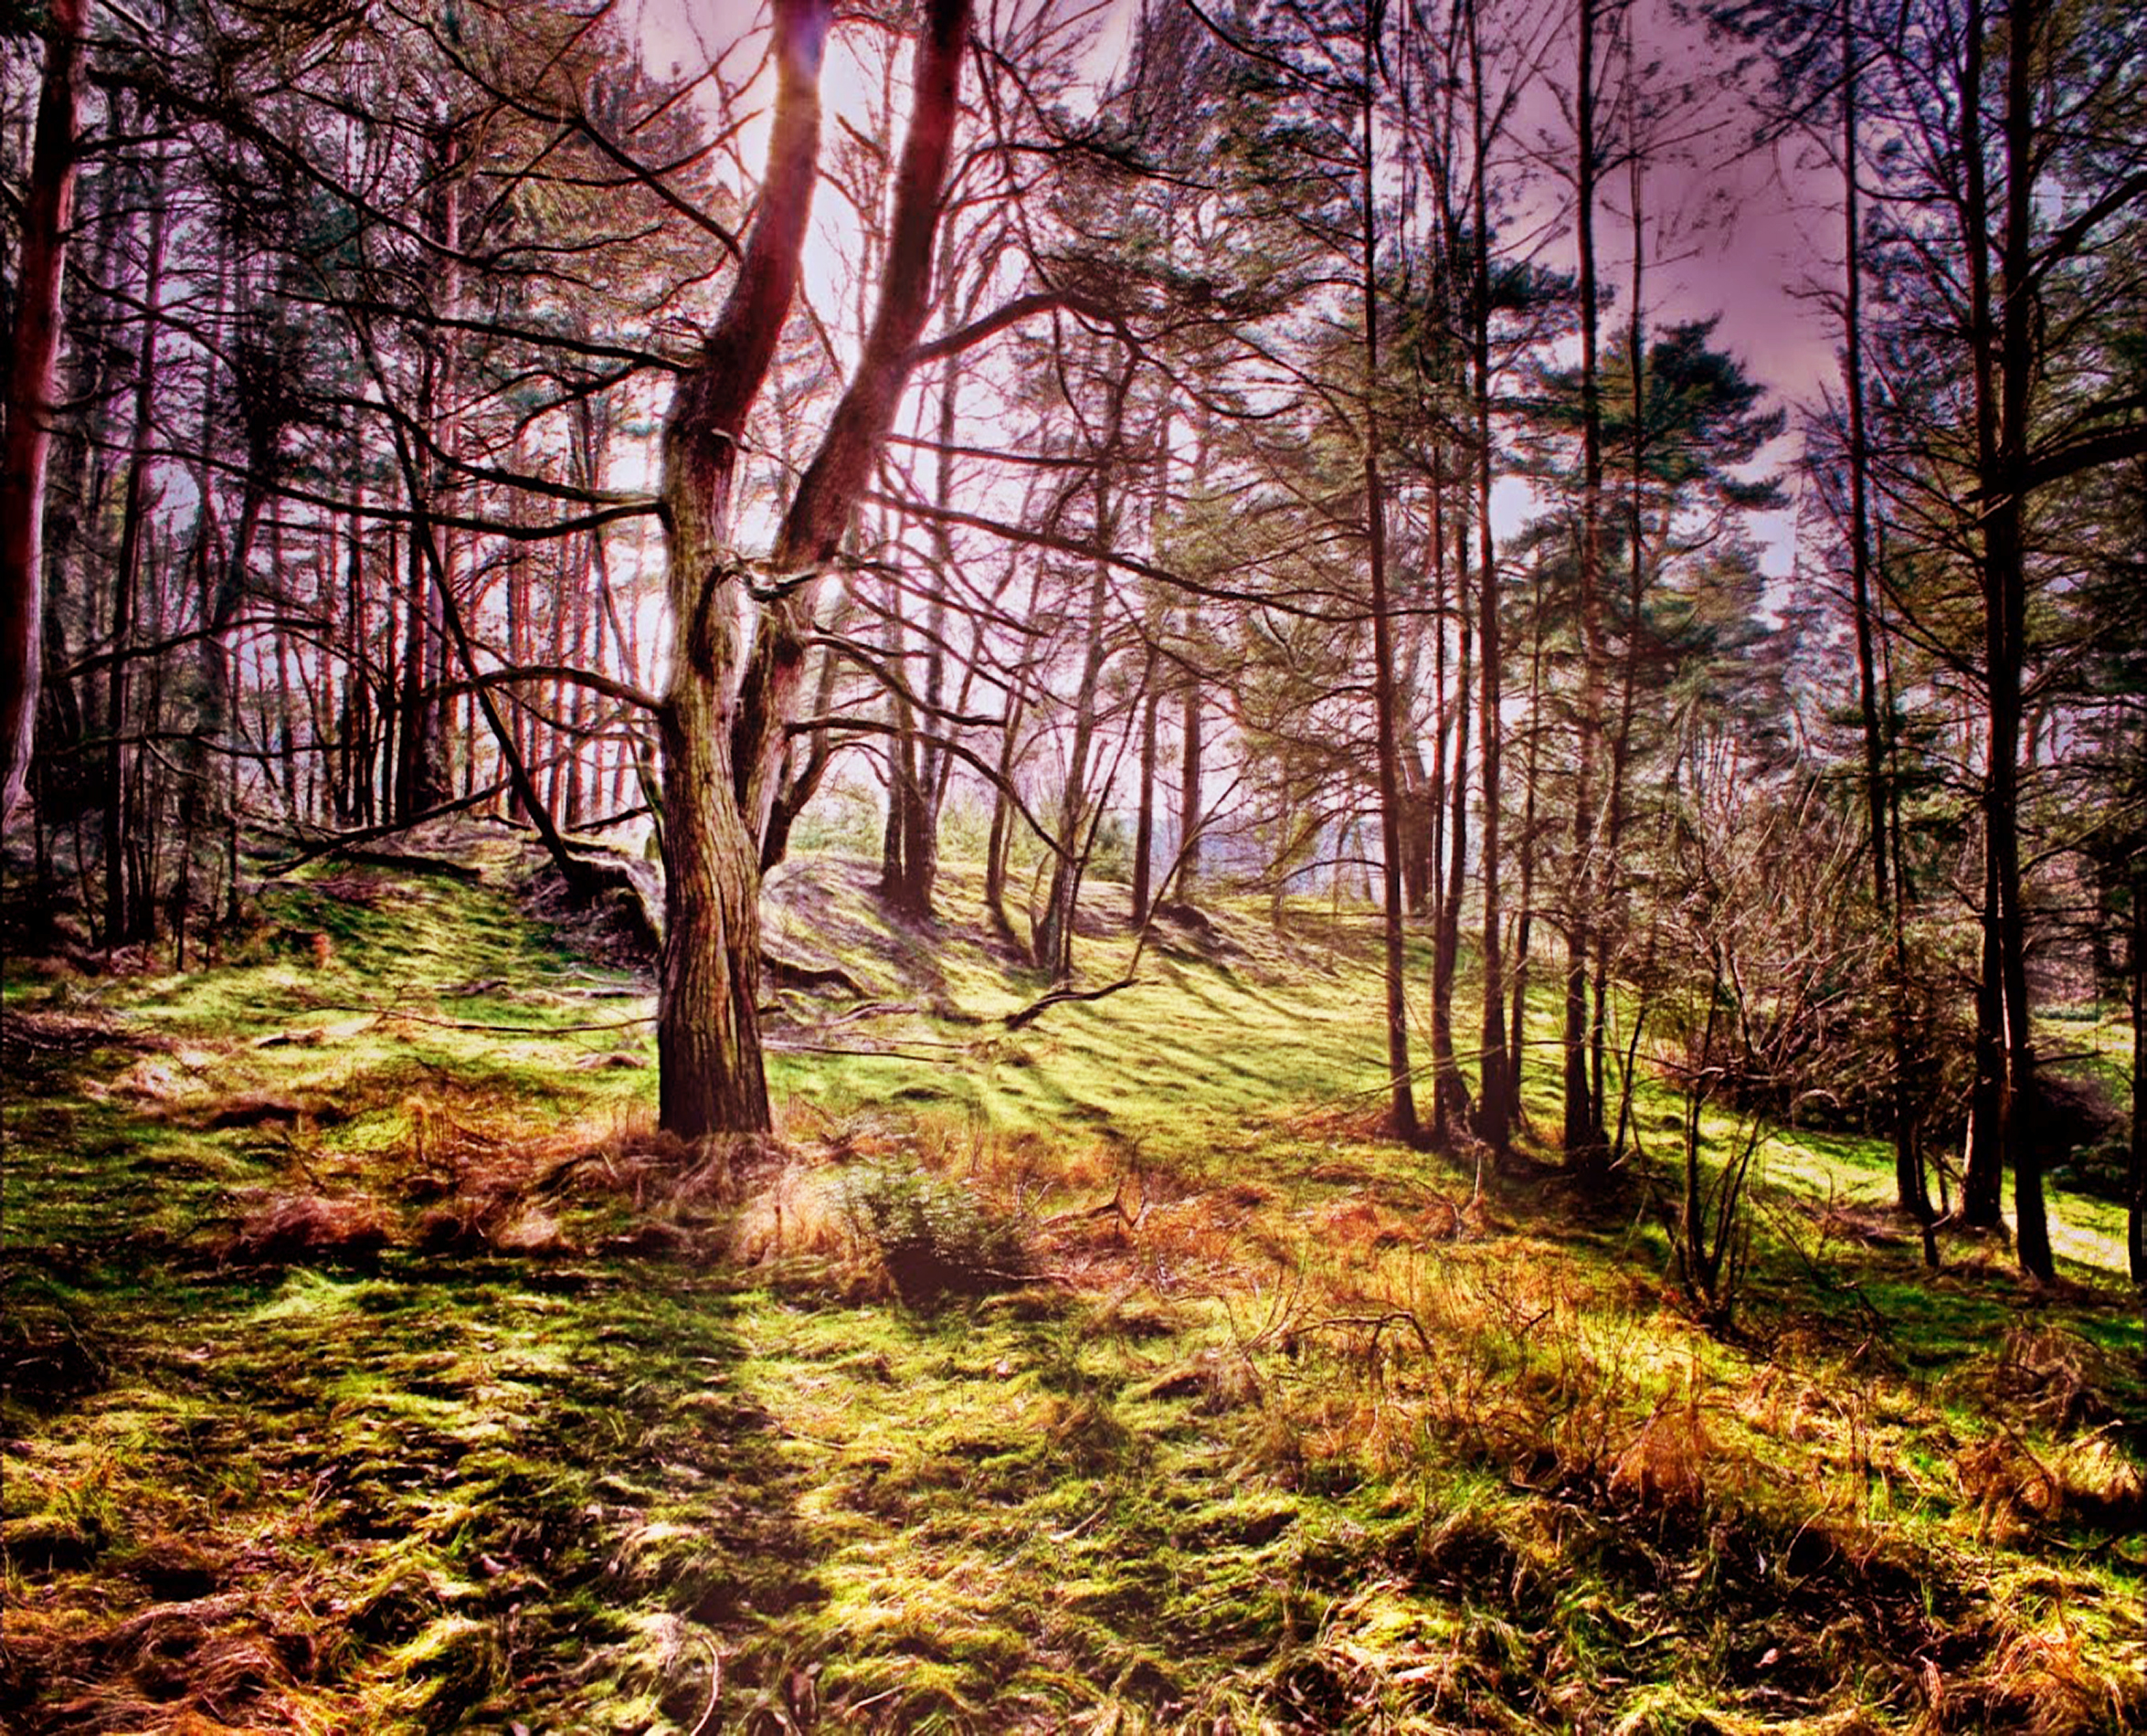
summer, sun, sunbeam, spring landscape, spring forest, season, spring, sunlight, sunrise, woodland, woods, yellow, wallpaper, view, through, tree, scenery, ray, foliage, forest, forrest, color, bright, background, branch, grass, green, outdoor, park, nature, morning, landscape, light, autumn, ecosystem, path, vegetation, wilderness, nature reserve, grove, temperate coniferous forest, spruce fir forest, old growth forest, temperate broadleaf and mixed forest, deciduous, biome, sky, northern hardwood forest concept, trunk, tropical and subtropical coniferous forests, plant, computer wallpaper, trail, state park